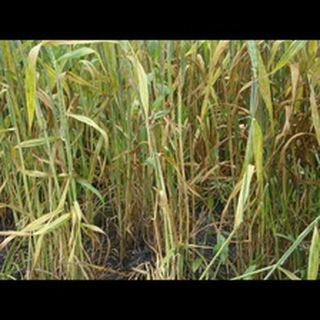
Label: wheat_black_rust